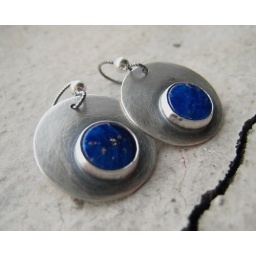
Lapis coloured glass cabochons from somewhere around the 1950's, West Germany, set in silver discs made by me.